History of the roller coaster

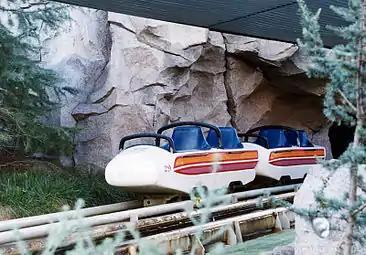
Matterhorn Bobsleds was the world's first tubular steel roller coaster.

As roller coasters grew in popularity, experimentation in coaster dynamics took off. In the 1880s, the concept of a vertical loop was again explored by Lina Beecher, and in 1895 the concept came into fruition with Flip Flap Railway, located at Sea Lion Park in Brooklyn, and shortly afterward with Loop the Loop at Olentangy Park near Columbus, Ohio, as well as similar coasters in Atlantic City and Coney Island. The rides exerted dangerously high G-forces, and many passengers suffered whiplash. Both were soon dismantled, and looping coasters would disappear for half a century.